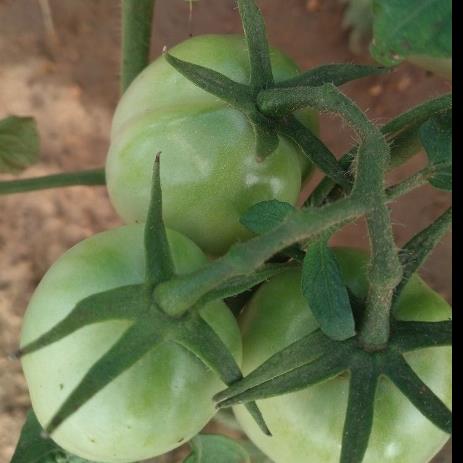
Crop: Tomato
Condition: healthy-fruit